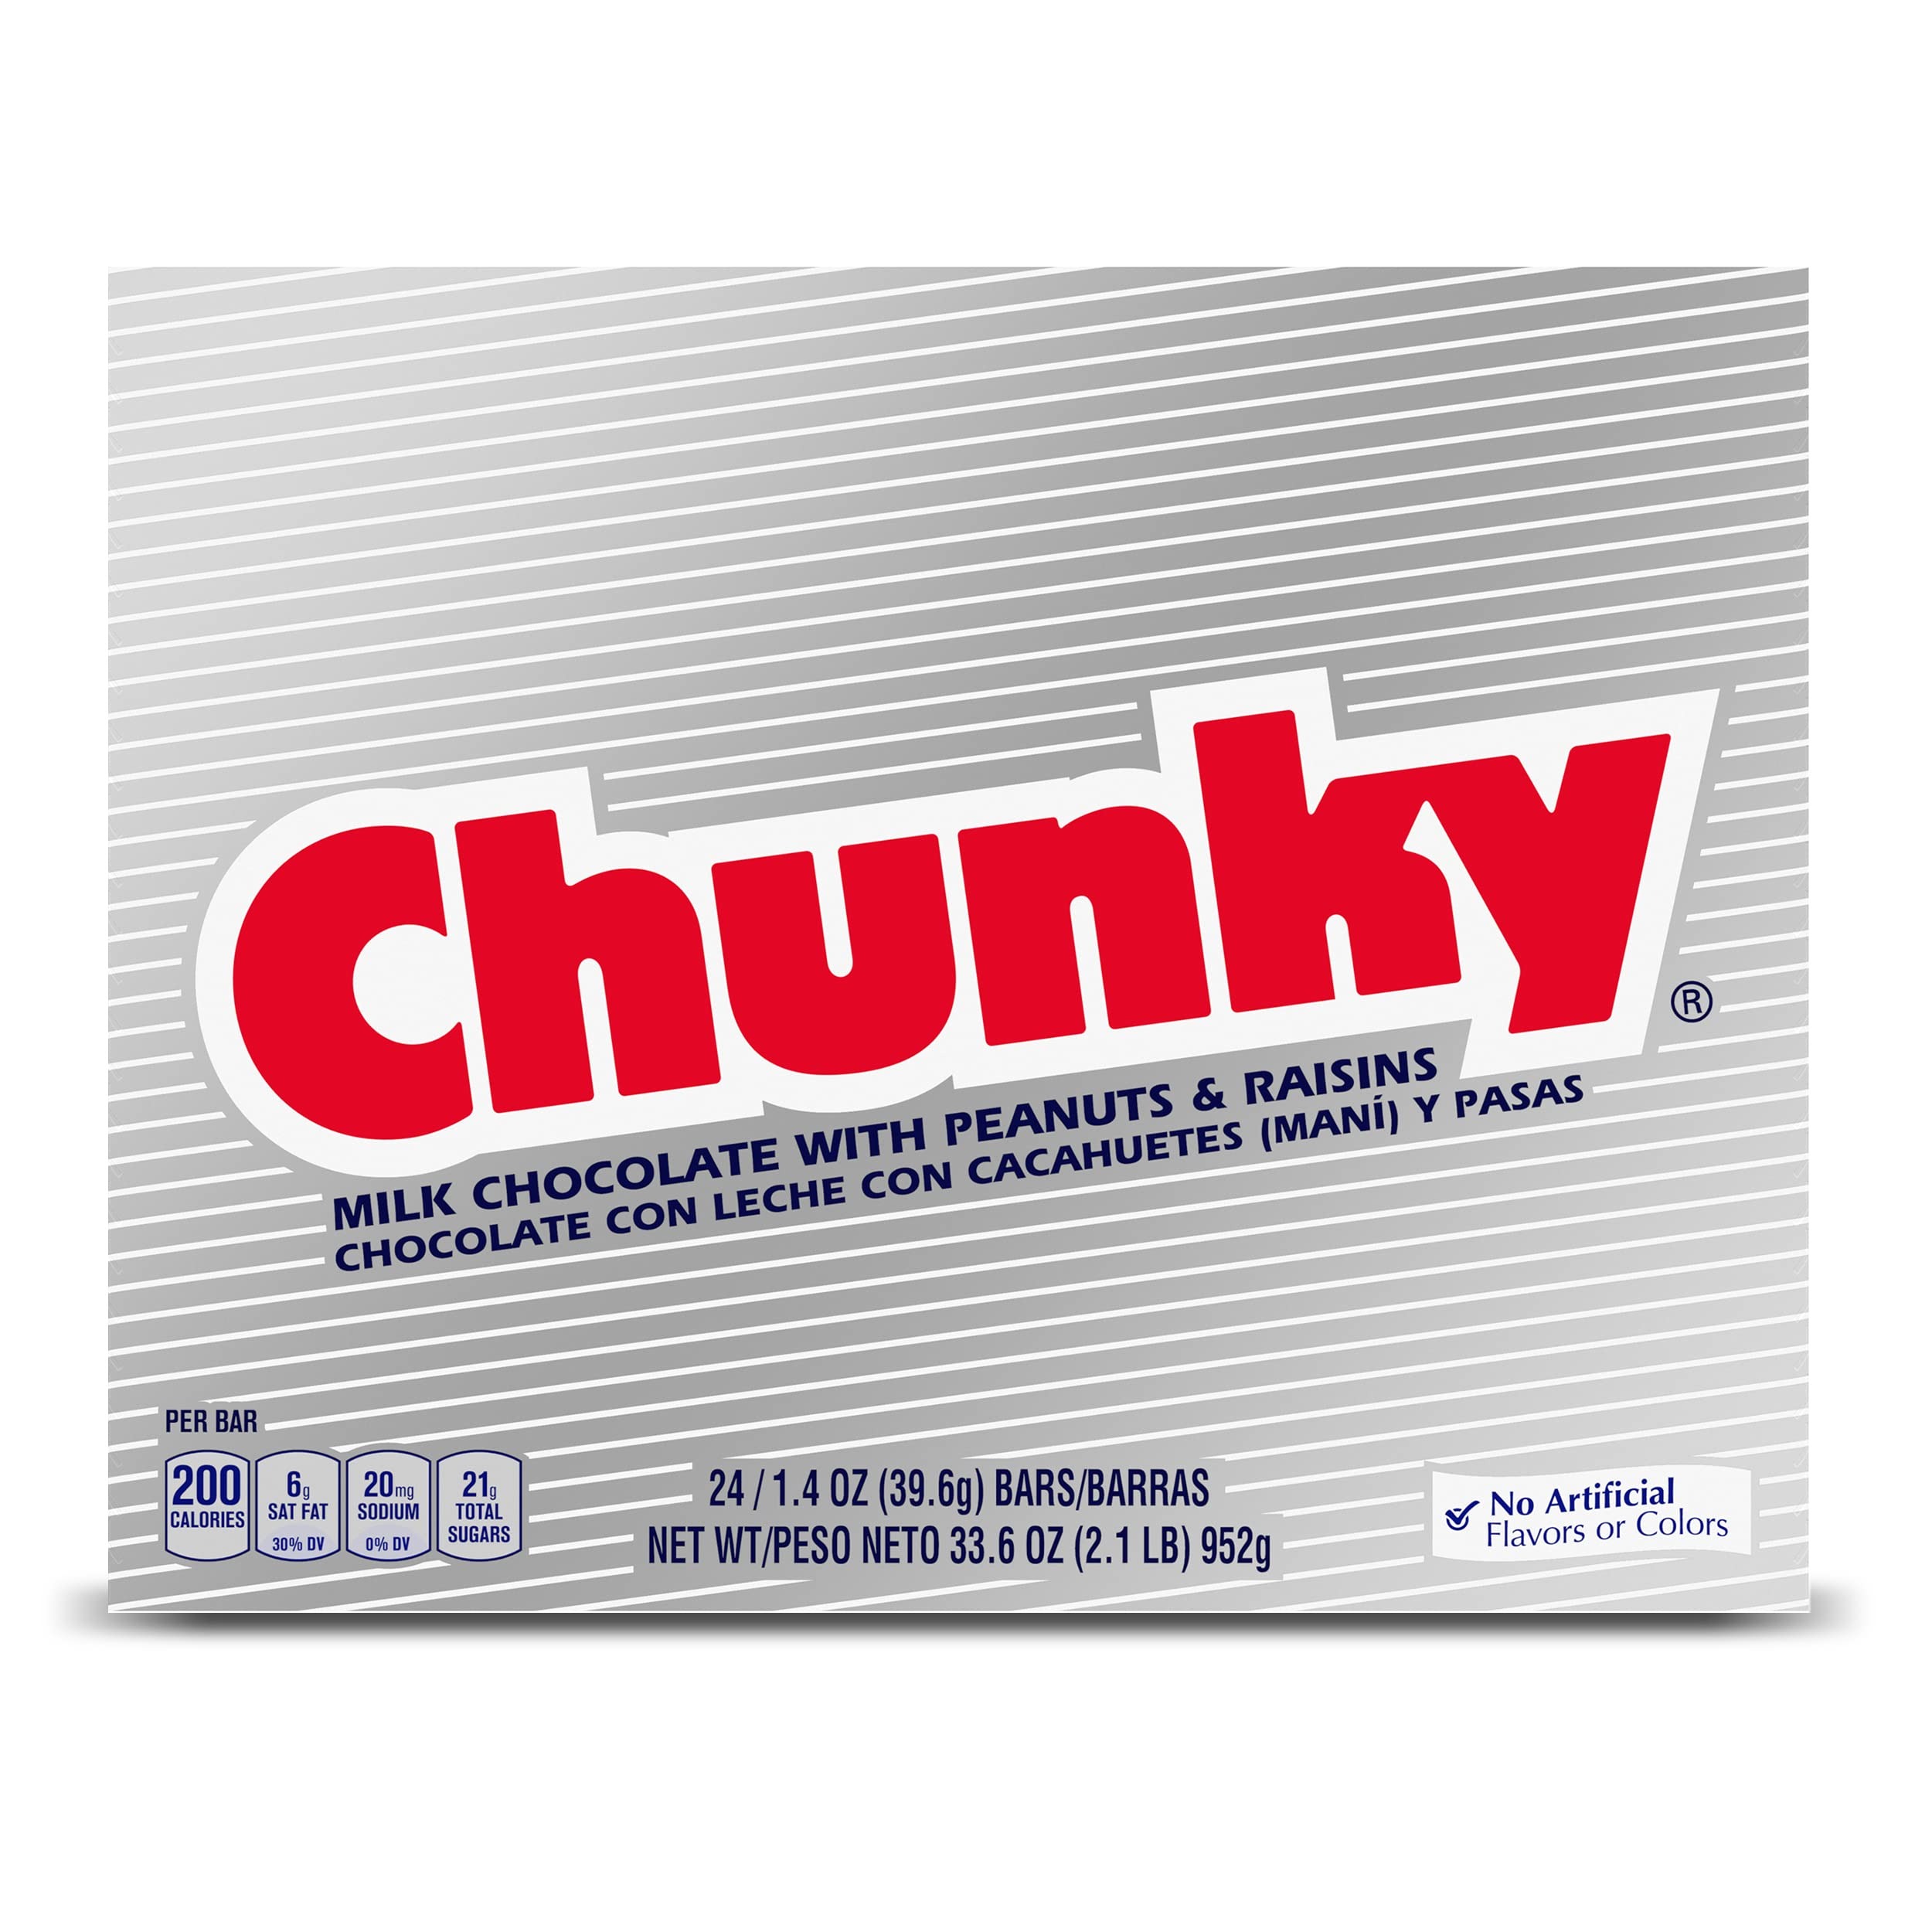
Item Name: Chunky, Bulk 24 Pack, Milk Chocolate with Peanuts and Raisins Individually Wrapped Candy Bars, 33.6 Oz
Bullet Point 1: UNWRAP DELICIOUSNESS: Enjoy the delectable taste of chocolate with raisins and crunchy peanuts with this box of 24 individually wrapped Chunky single bars
Bullet Point 2: AN AMERICAN CLASSIC: A nostalgic candy bar with a classic taste, Chunky is made with freshly roasted peanuts, chewy raisins and milk chocolate, making it an ideal chocolate snack to add to your day
Bullet Point 3: SHARE THE GOODNESS: This pack of individually wrapped bars is great for sharing the taste of Chunky with friends, family and even coworkers
Bullet Point 4: PERFECT ANYTIME: A perfect fun-filled snack, Chunky lets you take this chocolatey treat to work, school or even right to your couch. Take deliciousness wherever you want to go.
Bullet Point 5: RIGHT SIZE IN ANY SIZE: Chunky chocolate candy bars will bring a smile to your taste buds and your day. From Single Size to Giant Size, and a variety of package sizes to choose from, you can find the perfect fit for you
Value: 33.6
Unit: Ounce

Price: 27.74